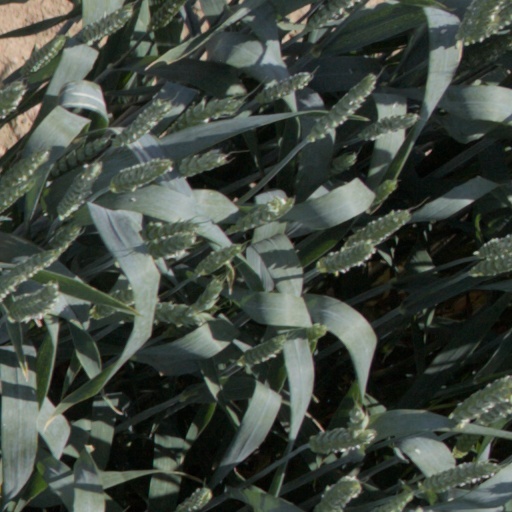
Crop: wheat